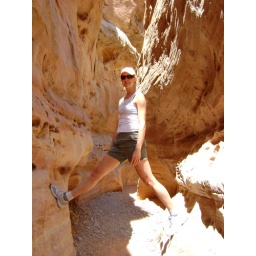
Me in between two rock walls @ the Valley of Fire